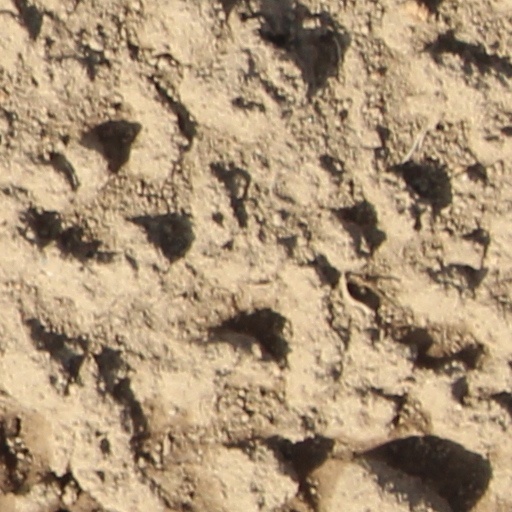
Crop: wheat